Sinenjongo High School

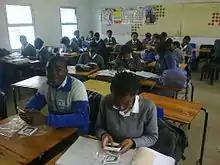
WikiReaders being used in Sinenjongo High School

From 2010, the school has obtained a high pass rate and has been graduating students who matriculate to a university level, called a Bachelor pass.